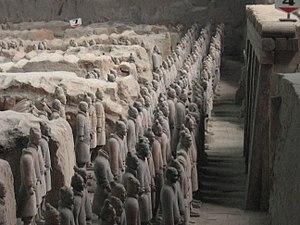
L'armée de terre cuite, ou armée d'argile, est un ensemble de près de huit mille statues de soldats et chevaux en terre cuite, représentant les troupes de Qin Shi Huang, le premier empereur de Chine. Elles représentent une forme d'art funéraire, car elles ont été enterrées dans les fosses du mausolée de l'empereur Qin, à proximité de la ville de Xi'an, dans le Shaanxi, en 210–209 av. J.-C. Cette « armée enterrée », dont les statues ont quasiment toutes un visage différent, était destinée à protéger l'empereur défunt.